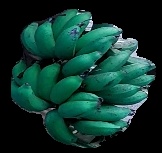
Variety: rasbale
Grade: grade3